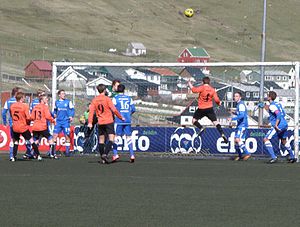
Skála ÍF
Skála (i orange) mod FC Suðuroy i Løgmanssteypið 2012 (Færøernes Cup)
Skála Ítróttarfelag er en færøsk fodboldklub, der er baseret i Skála i Runavíkar kommuna. Klubben blev etableret den 15. maj 1965. De spiller pr. 2017 i Effodeildin, efter at de rykkede op fra 1. deild efter 2015-sæsonen, hvor de vandt 1. deild med 70 point.